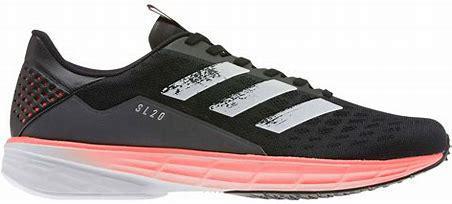
Brand: Adidas
Model: SL20